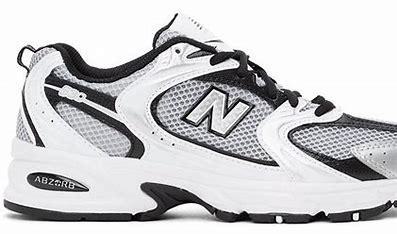
Brand: New
Model: Balance 530